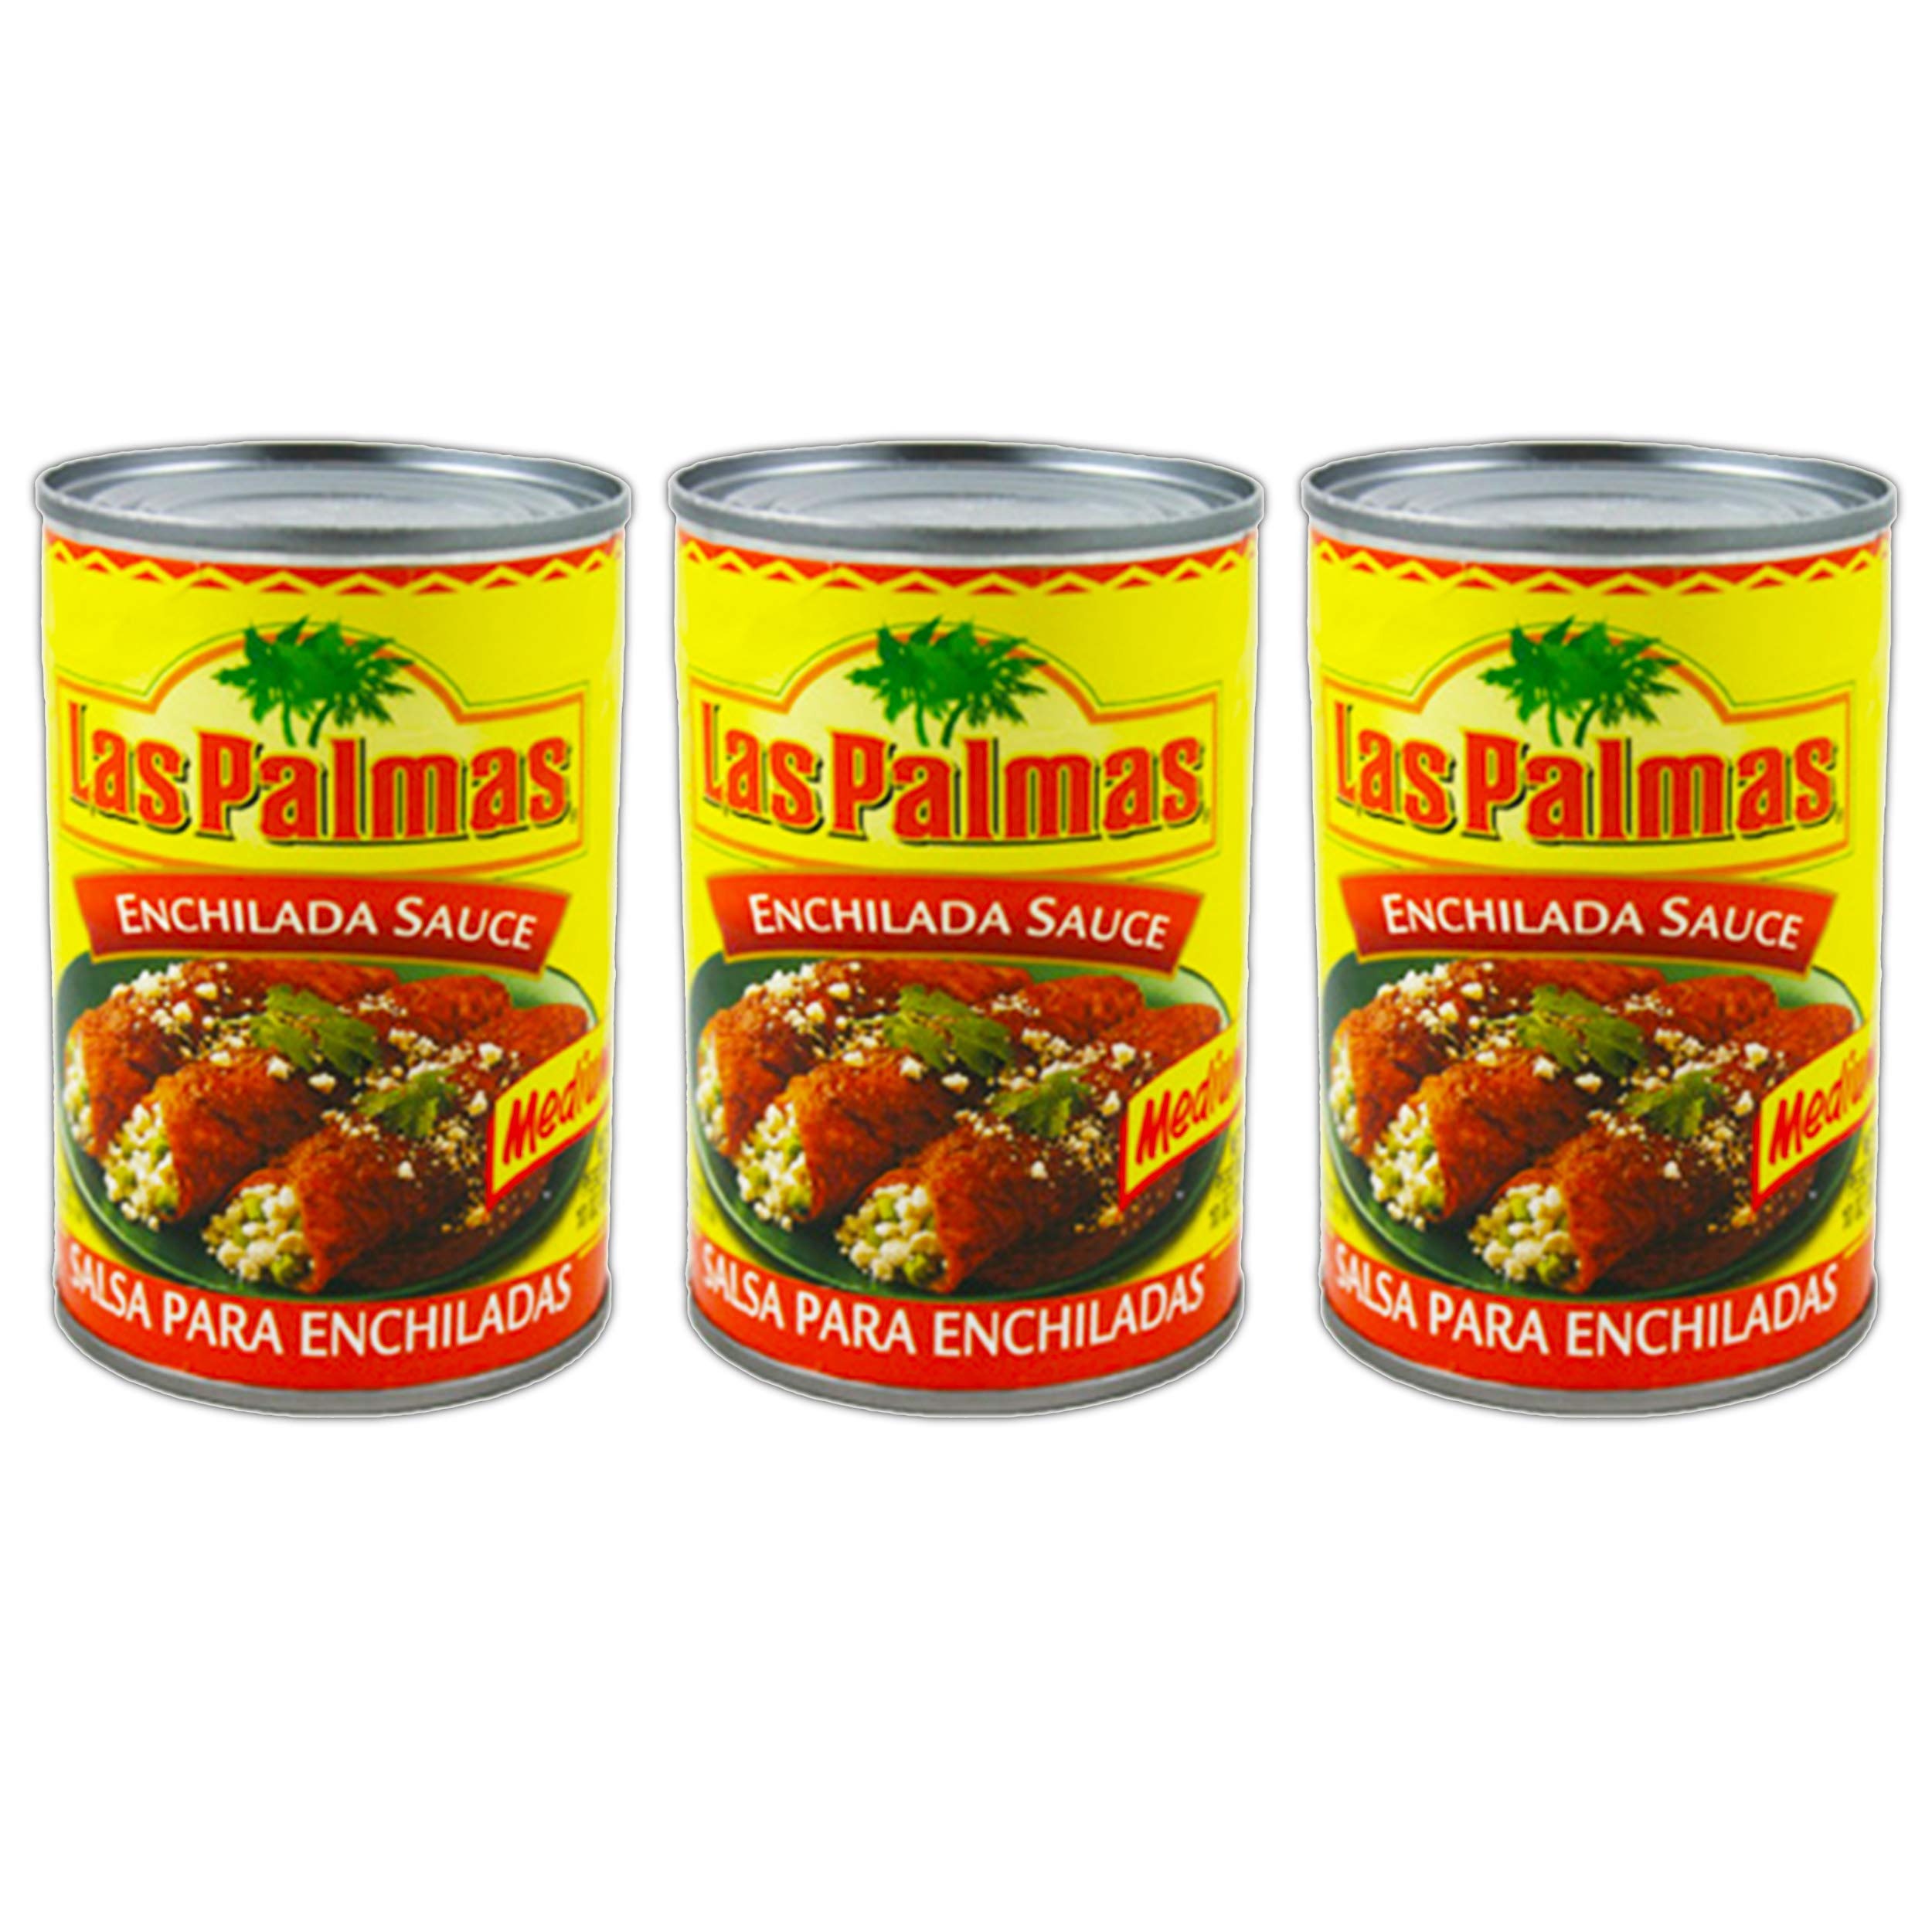
Item Name: Las Palmas Enchilada Sauce, Medium, 10 Ounce (3 Pack Enchilada)
Bullet Point 1: This medium enchilada sauce has a deep, spicy flavor from the red chile peppers used to make the sauce.
Bullet Point 2: Spice up sauces for marinades, stir-fry, dressings and meatballs.
Bullet Point 3: Use Las Palmas Medium Enchilada Sauce to make delicious Mexican staples.
Bullet Point 4: Authentic Mexican meals start here.
Bullet Point 5: So much flavor, so many opportunities.
Product Description: This medium enchilada sauce has a deep, spicy flavor from the red chili peppers used to make the sauce. Spice up sauces for marinades, stir-fry, dressings and meatballs. Use Las Palmas Medium Enchilada Sauce to make delicious Mexican staples. Authentic Mexican meals start here. So much flavor, so many opportunities.
Value: 30.0
Unit: Ounce

Price: 1.79